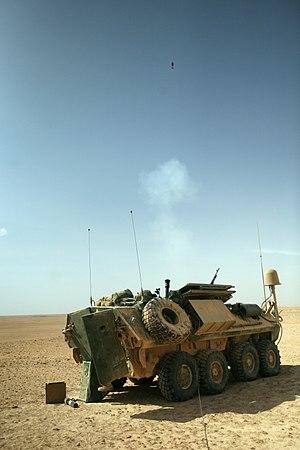
Le véhicule blindé léger 25, ou Light Armoured Vehicle 25 en anglais, est un véhicule blindé léger construit par General Dynamics Land Systems Canada. Il est développé à partir du AVGP Cougar canadien, un dérivé du Mowag Piranha suisse.